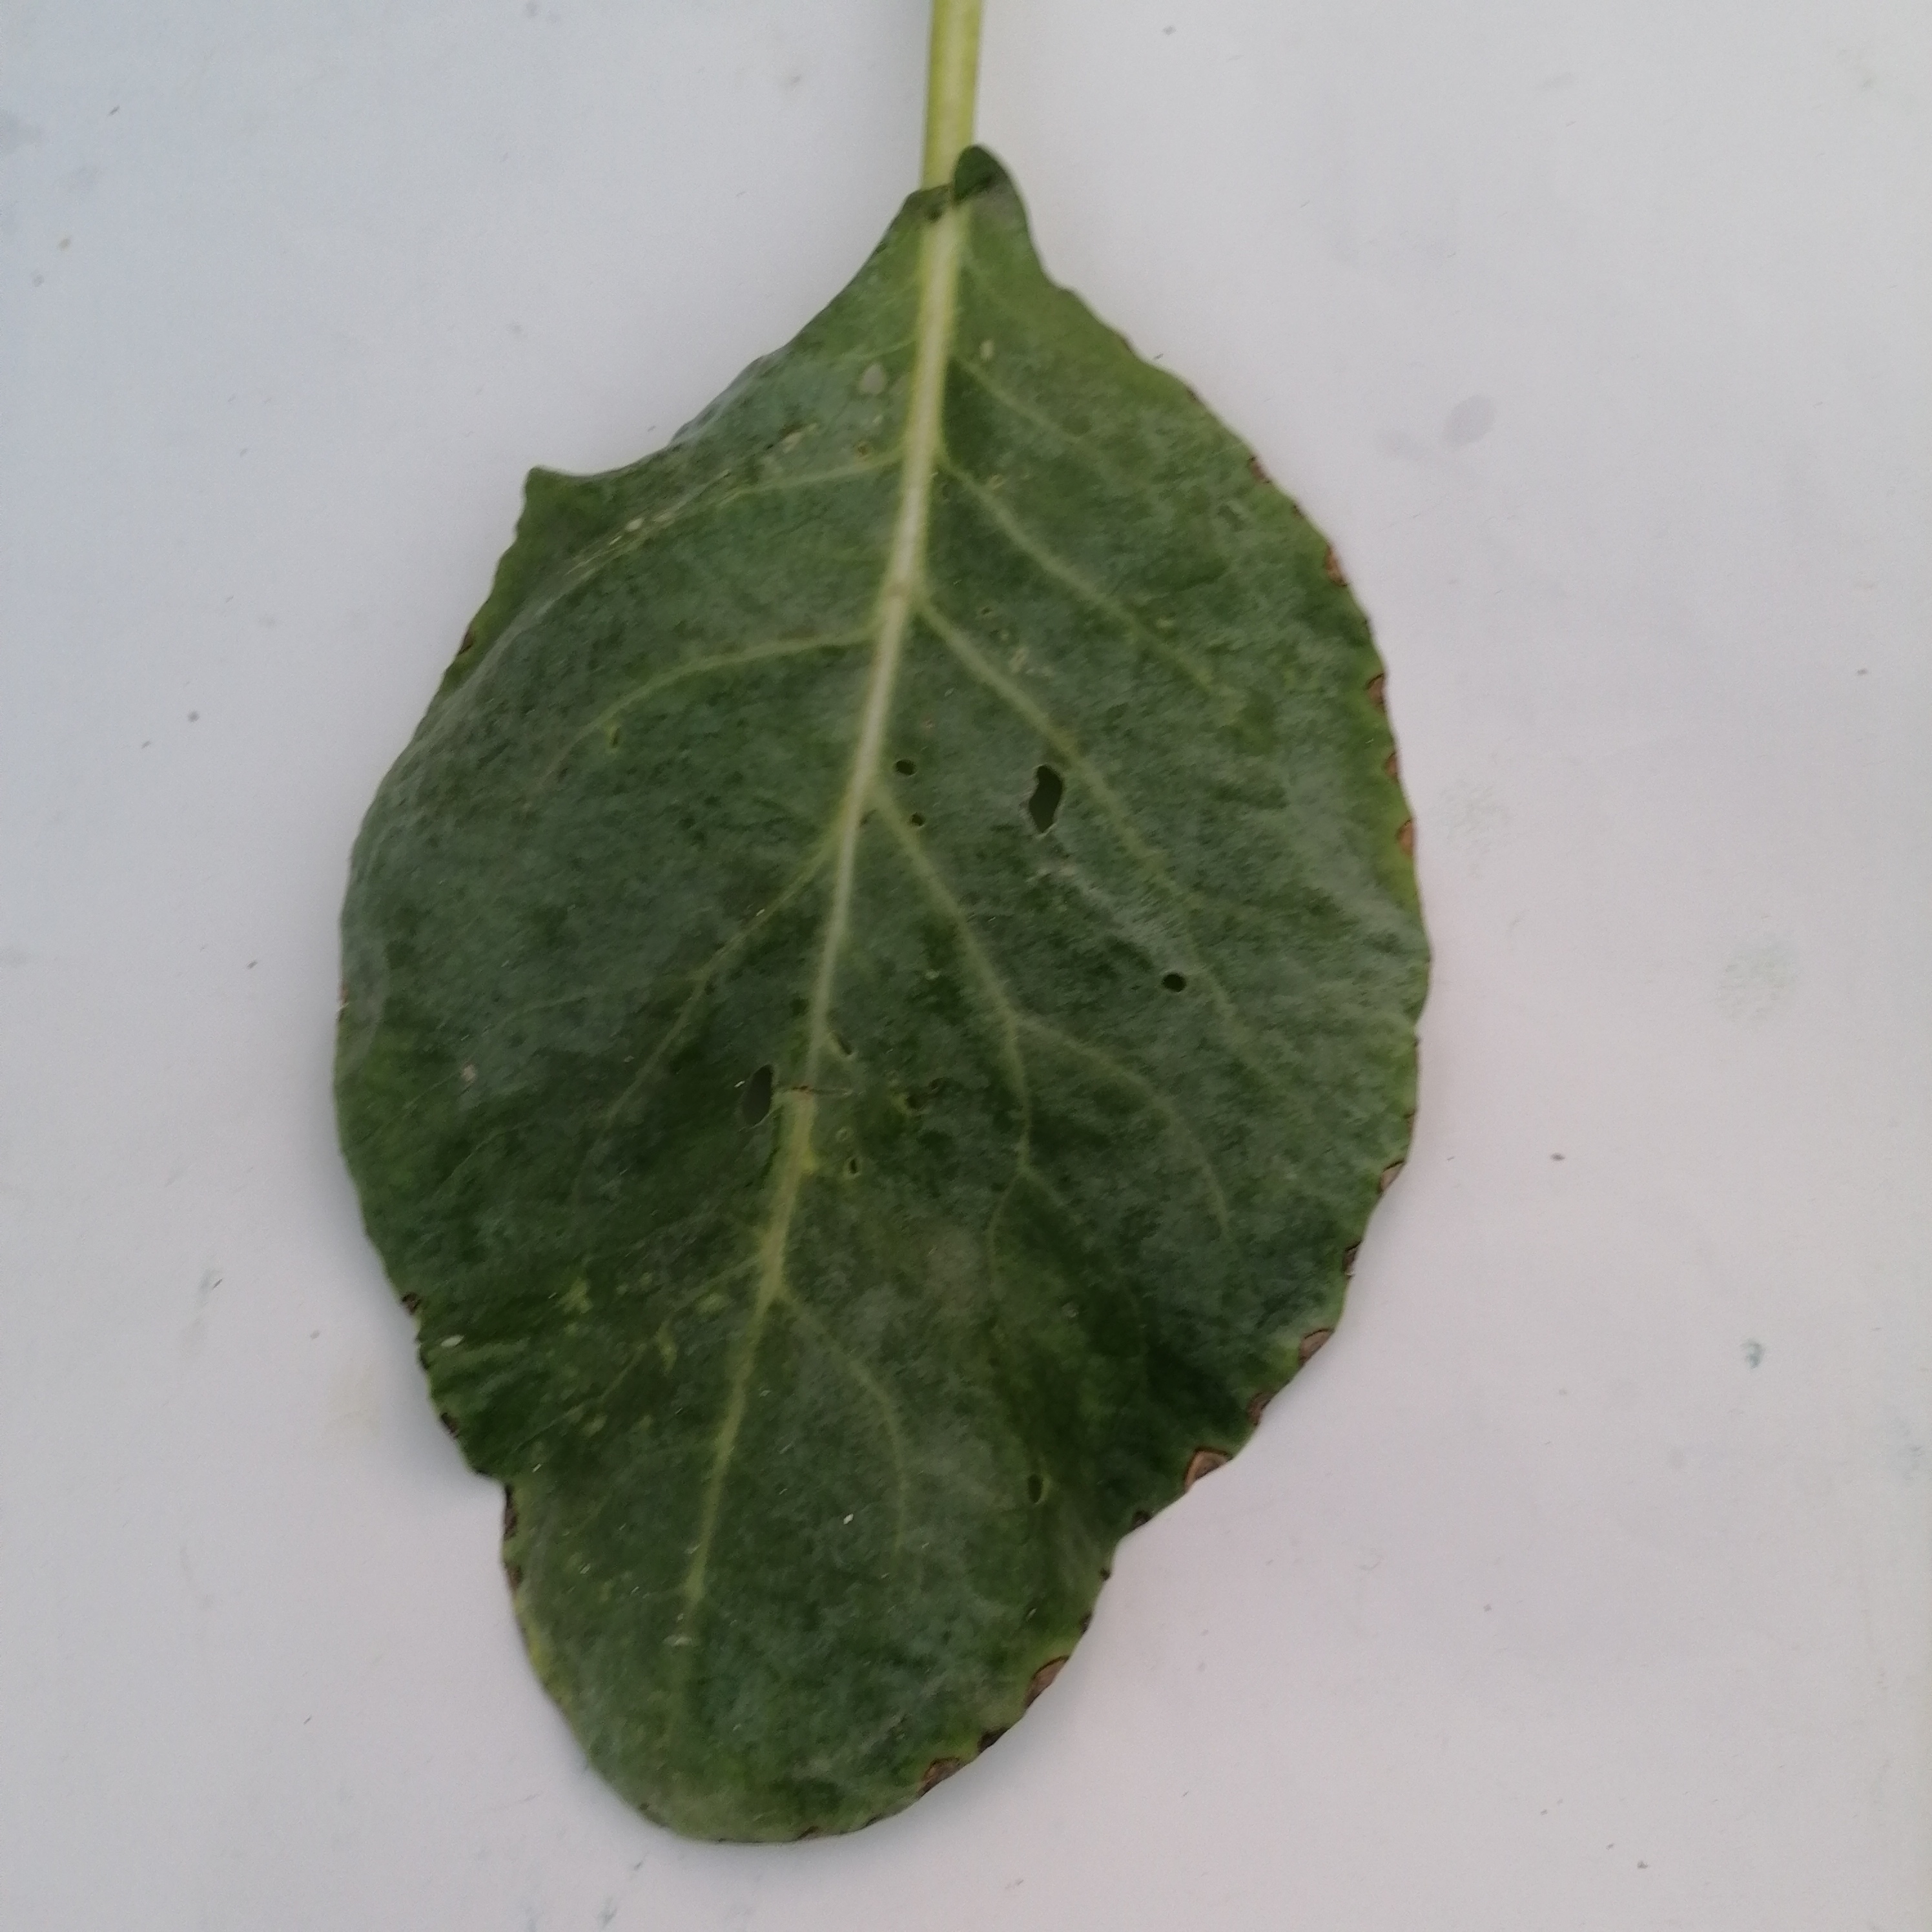
Label: Insect Hole